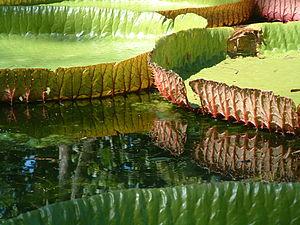
Victoria est un genre de plantes de la famille des Nymphaeaceae.